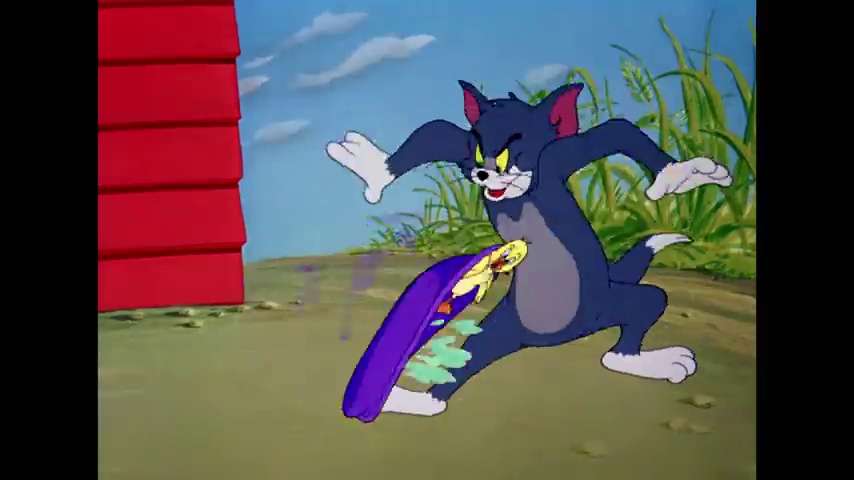
Portrait style: Cartoon Portrait